Umm Kulthum

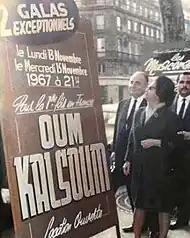
Umm Kulthum checking her concert's banner in Paris, 12 November 1967

Following the revolution, the Egyptian Musicians' Union of which she became a member (and eventually president), rejected her because she had sung for the then-deposed King Farouk of Egypt. When Nasser discovered that her songs were banned from being aired on the radio, he reportedly said something to the effect of "What are they, crazy? Do you want Egypt to turn against us?" Later, Nasser would schedule his speeches so they would not interfere with the radio performances of Umm Kulthum.